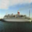
Label: ship